The Lyin' Mouse

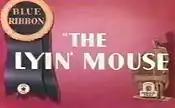
Blue Ribbon reissue card

The Lyin' Mouse is a 1937 Warner Bros. "Merrie Melodies" cartoon directed by Friz Freleng. The short was released on October 16, 1937.